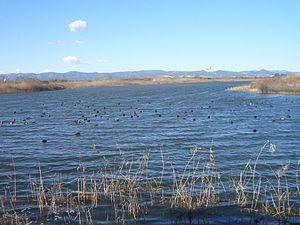
Le Llobregat est le second fleuve de Catalogne par sa longueur.